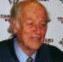
Age: 86